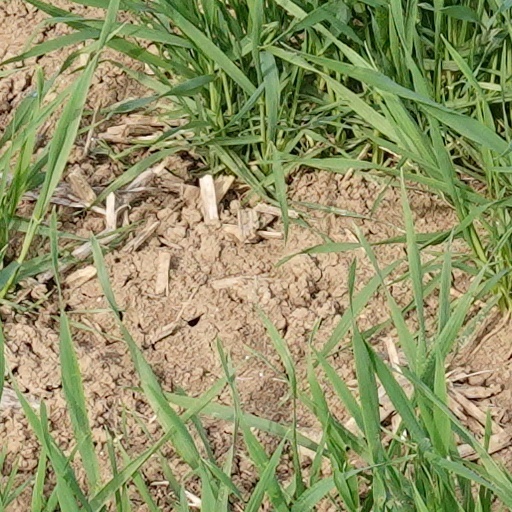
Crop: wheat